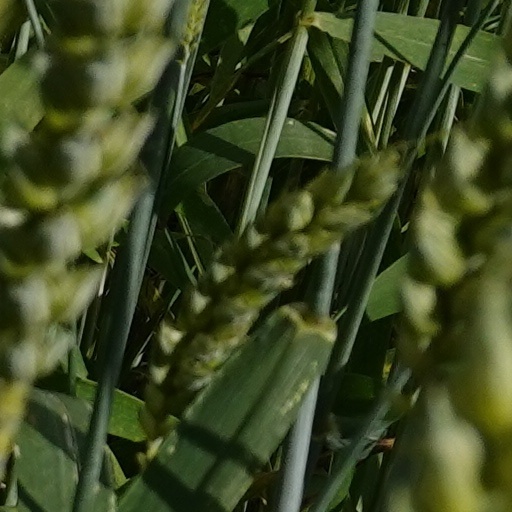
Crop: wheat